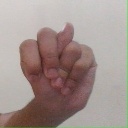
अक्षर: न